LaSalle City Building

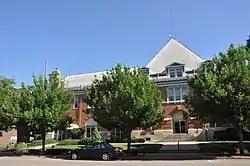

The LaSalle City Building is the historic civic hall building in LaSalle, Illinois, United States. Completed in 1907, the hall exemplifies early 20th-century trends in city management.